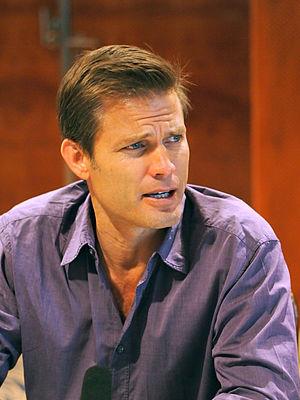
Casper Van Dien, né le 18 décembre 1968 à Milton en Floride, est un acteur, producteur et réalisateur américain.